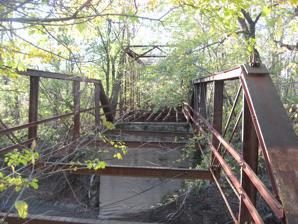
Building: Aqueduct Bridge (Clay City, Indiana)
Country: United States of America
Year built: 1880
United States historic place Aqueduct Bridge U.S. National Register of Historic Places Aqueduct Bridge, October 2011 Show map of Clay County, Indiana Show map of Indiana Show map of the United States Location Towpath Rd. over Birch Creek, northwest of Clay City, Perry Township and Sugar Ridge Township, Clay County, Indiana Coordinates 39°19′36″N 87°10′46″W / 39.32667°N 87.17944°W / 39.32667; -87.17944 Area less than one acre Built 1880 ( 1880 ) , 1920 Built by Cleveland Bridge and Iron Company Vincennes Bridge Company Architectural style Pratt through truss NRHP reference No. 00000209 Added to NRHP March 15, 2000 Aqueduct Bridge , also known as the Coffey Bridge and Clay County Bridge #182 , is a historic Pratt through truss and Pratt pony truss bridge located in Perry Township and Sugar Ridge Township , Clay County, Indiana . The original span was built by the Cleveland Bridge and Iron Company in 1880 and the second section by the Vincennes Bridge Company in 1920.  It carries Towpath Road over Birch Creek. The original span measures 60 feet (18 m) and the second span 102 feet (31 m) long.  They rest on concrete abutments and a central pier. It was added to the National Register of Historic Places in 2000. References